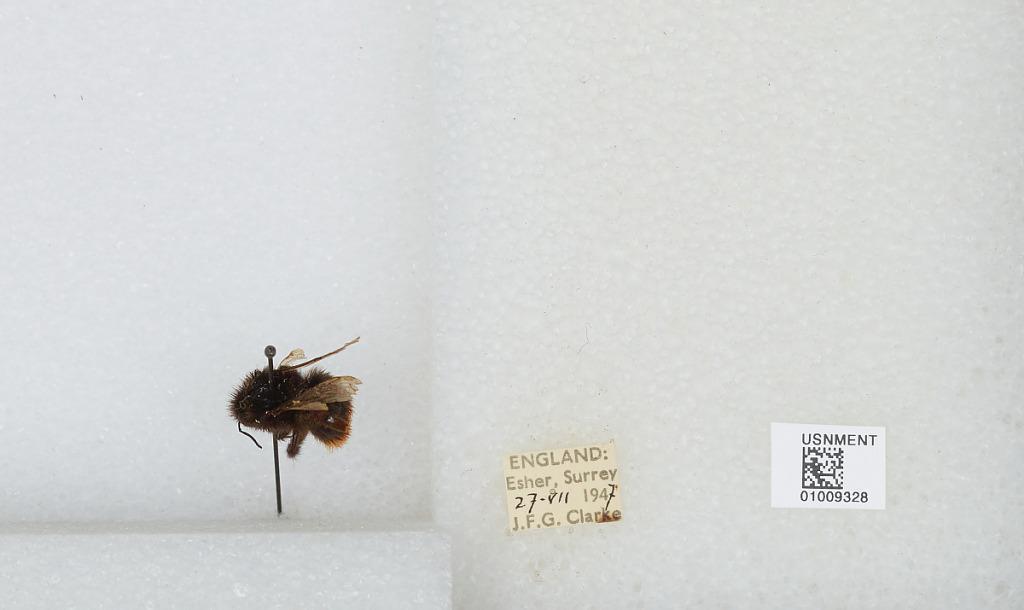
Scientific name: Bombus (Melanobombus) lapidarius lapidarius (Linnaeus)
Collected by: J. Clarke
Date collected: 1947-7-27
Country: United Kingdom
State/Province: England
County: Surrey
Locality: Esher
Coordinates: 51.3692, -0.365